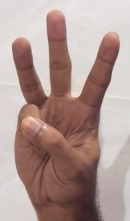
ASL sign: 6